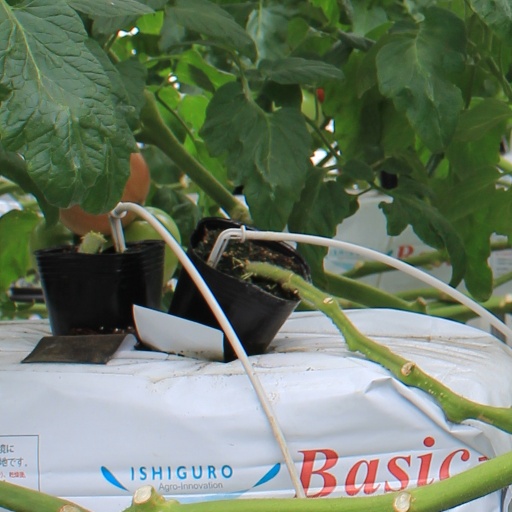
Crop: tomato